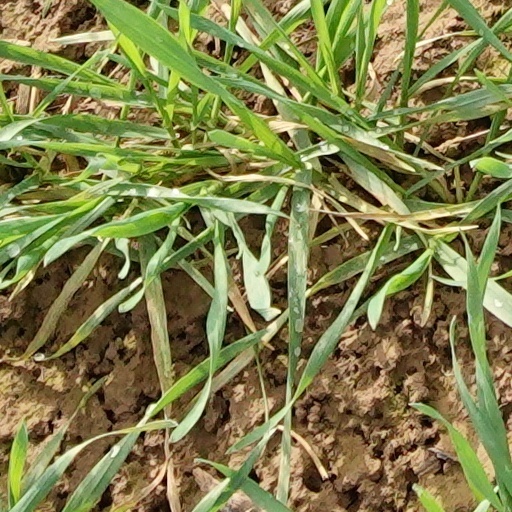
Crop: wheat